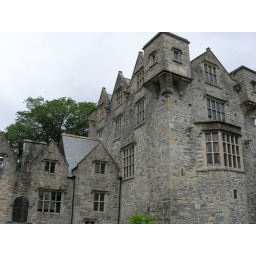
Much of the building has survived the centuries, and both the interior and exterior of the castle were restored in 1996.